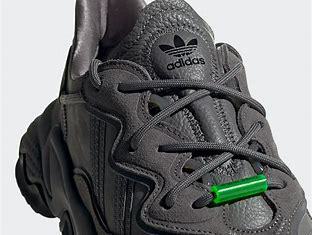
Brand: adidas
Model: originals Adidas Originals Ozweego